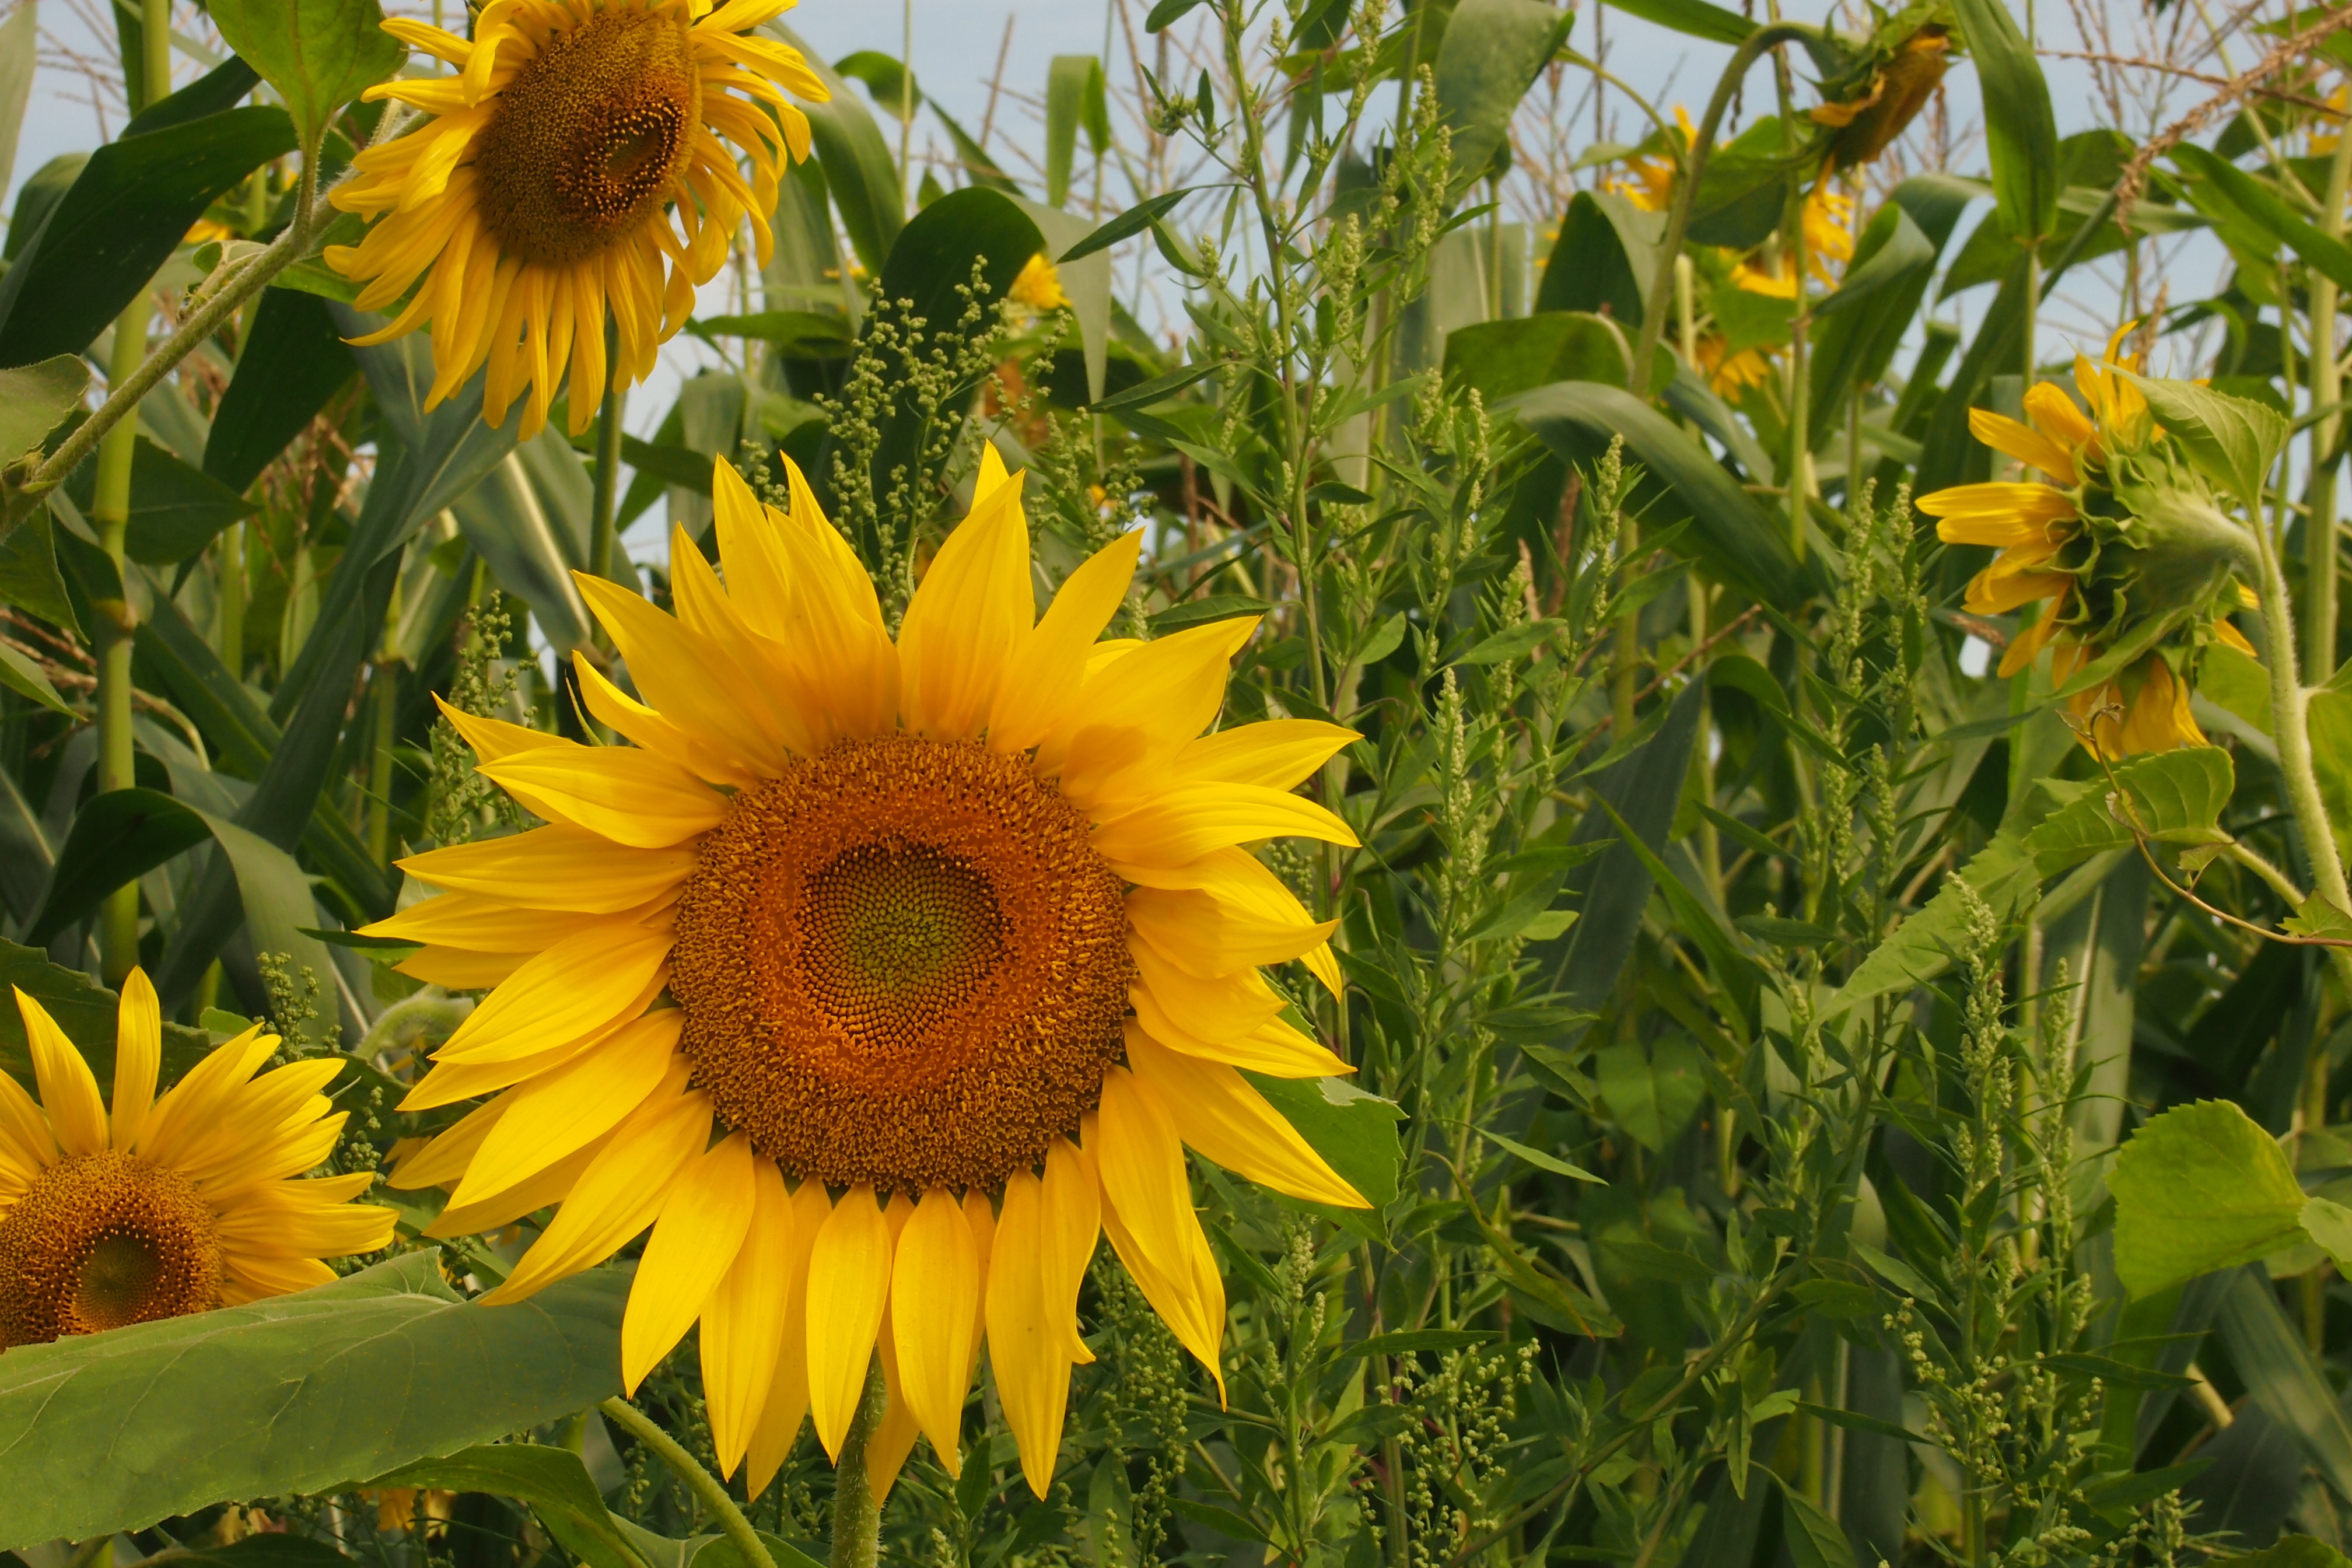
plant, sun, field, flower, summer, produce, botany, yellow, flora, sunflower, wildflower, helianthus, sun flower, flowering plant, daisy family, sunflower seed, land plant